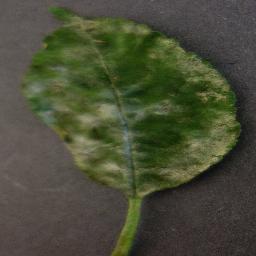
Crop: cherry
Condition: (including_sour)_powdery_mildew